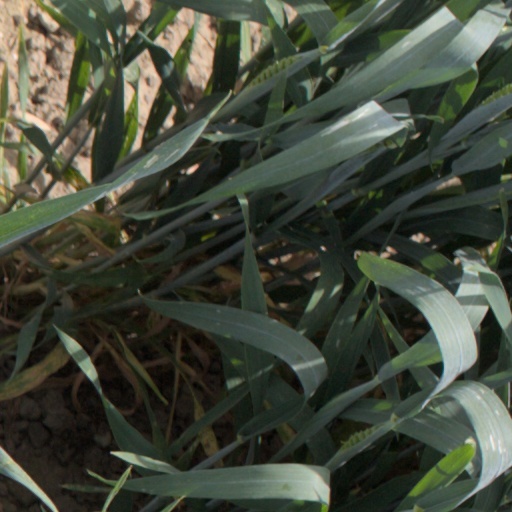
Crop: wheat